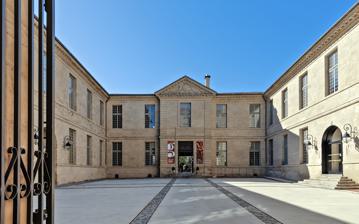
Building: Goya Museum
Country: France
Year built: 1675
Art museum in Castres, France The Goya Museum building. Interior view of one of the galleries. The Junta of the Philippines by Goya, 1815, 320 x 433 cm. The Goya Museum (French: Musée Goya ) is an art museum located in Castres , France . The museum was originally established in 1840 and was named after the Spanish painter Francisco Goya since it has been specialised in hispanic art, since 1947. History and collection The museum  is located in the old Bishop's Palace , which was built in 1675 and is based on the design of Jules Hardouin Mansart , who was an architect of the Palace of Versailles . The gardens were designed by André Le Nôtre , who also worked at Versailles. The museum holds 5000 pieces of art comprising 420 French paintings and a collection of 612 weapons. But it is mainly dedicated to Spanish art with the largest collection in France, including 200 paintings, against 173 in the Louvre , as well as 140 sculptures, coins from Antiquity to the 19th c. and nearly 1000 drawings and prints, like the complete four series of Goya ( Caprichos , Disasters of War , Los Disparates and La Tauromaquia ), the Gaudí serie by Joan Miró and 83 prints by Salvador Dalí . Its paintings range from the 14th century to the present day, with Francisco Goya himself represented by three paintings given by the son of the painter Marcel Briguiboul in 1894, The Junta of the Philippines (c. 1815, Goya's largest work), Self-Portrait with Spectacles (in French) (c. 1800) and Portrait of Francisco del Mazo (in French) (c. 1815-1820). Other artists in the collection include Juan Rexach , Lluís Borrassà , Alejo Fernández , Francisco de Osona , Vicente Macip , Diego Velázquez , Bartolomé Esteban Murillo ( Our Lady of the Rosary ), José de Ribera , El Greco , Francisco de Zurbarán , Francisco Pacheco , Francisco Herrera el Viejo , Juan de Valdés Leal , Alonso Cano , Juan Pantoja de la Cruz , Francisco Ribalta , Sebastián de Llanos y Valdés , Claudio Coello , Pedro Orrente , Sebastián Muñoz , Francisco Varela , Pedro Nuñez de Villavicencio , Gregorio Bausá , Francisco Bayeu y Subias , Luis Paret , Vicente Lopez y Portaña , José Aparicio , Eugenio Lucas Velázquez , Antonio Muñoz Degrain , Federico de Madrazo y Kuntz , Mariano Fortuny y Madrazo , Aureliano de Beruete , Antonio de La Gándara , Joaquín Sorolla , Santiago Rusiñol , Pablo Picasso , Juan Gris , Ignacio Zuloaga , Valentin Zubiaurre , Manuel Ortiz de Zárate , Josep Maria Sert , Maruja Mallo , Oscar Dominguez , Celso Lagar , Ismaël de la Serna , Hermenegildo Anglada Camarasa , Antoni Clavé , Rafael Durancamps , Manolo Millares , Carlos Pradal and Mentor Blasco . The completely refurbished museum reopened on 15 April 2023 with 23 rooms on 1500 m 2 and an exhibition hall in the contiguous former abbey of Les Cèdres. See also Museo Goya - Colección Ibercaja - Museo Camón Aznar , an art museum in Zaragoza , Spain. References